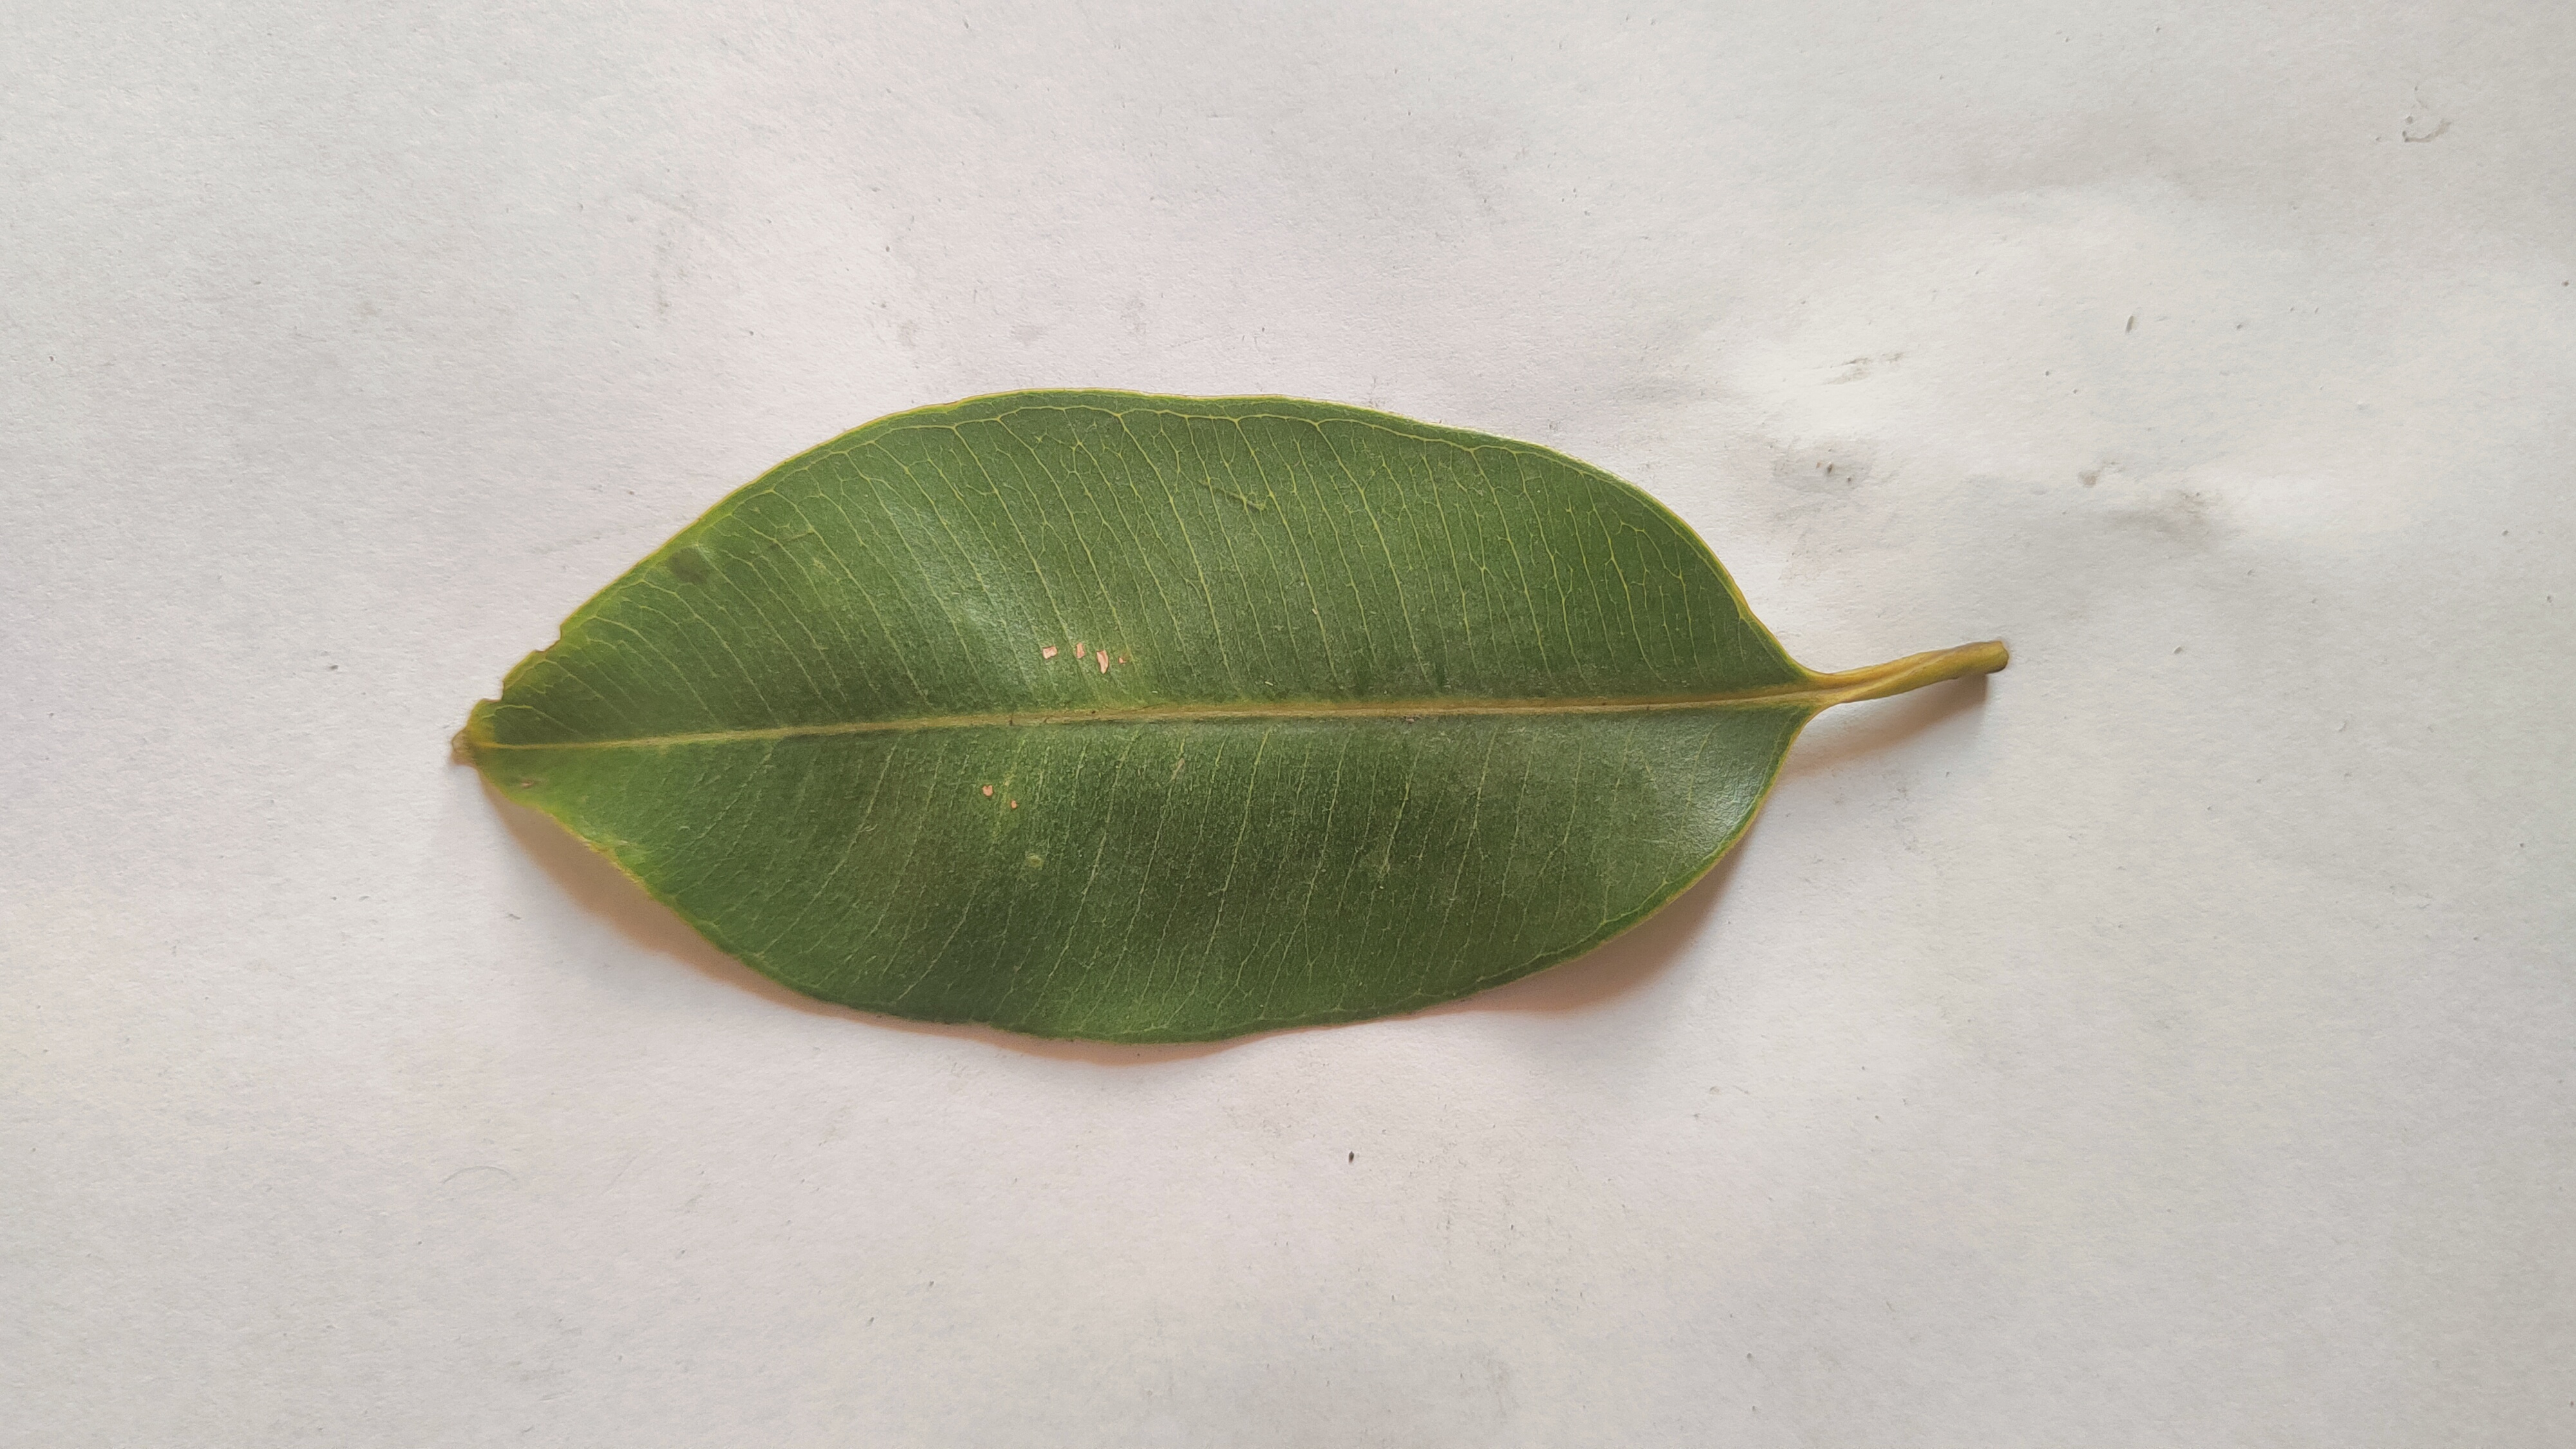
Leaf variety: Black plum